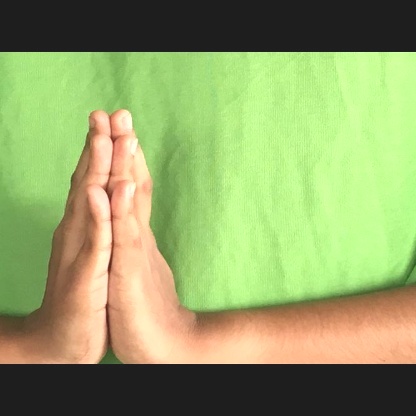
Mudra: Anjali